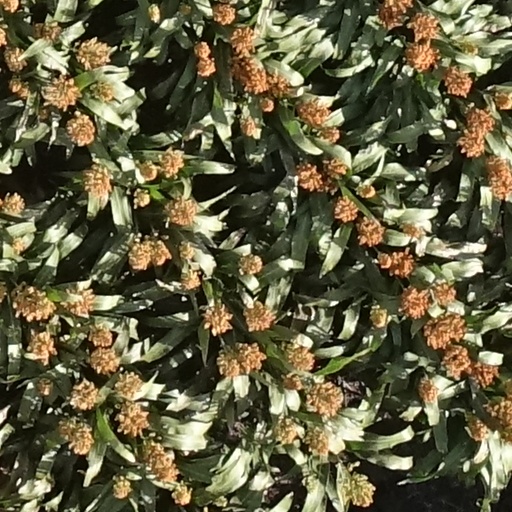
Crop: sorghum